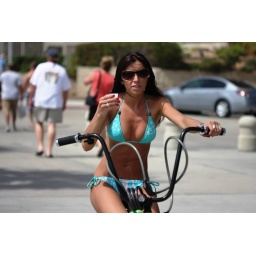
Beach cruiser girl in blue